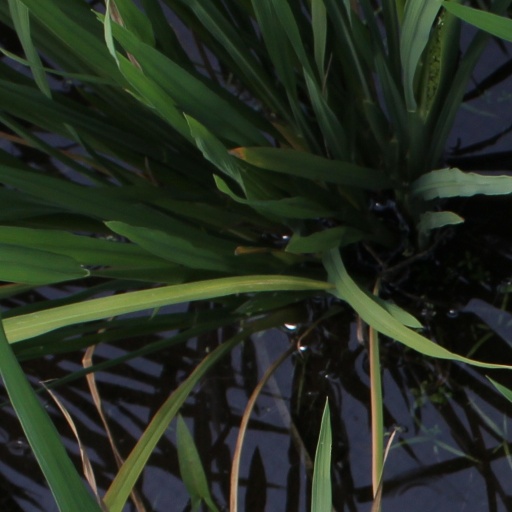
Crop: rice